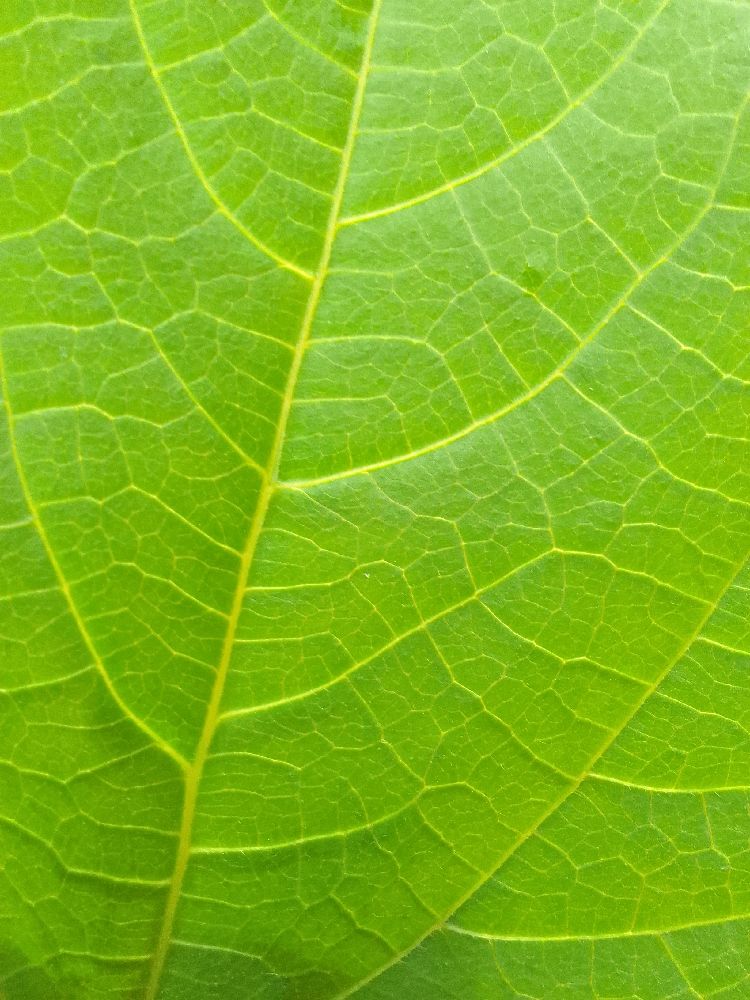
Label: healthy